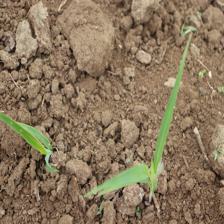
Label: Sorghum